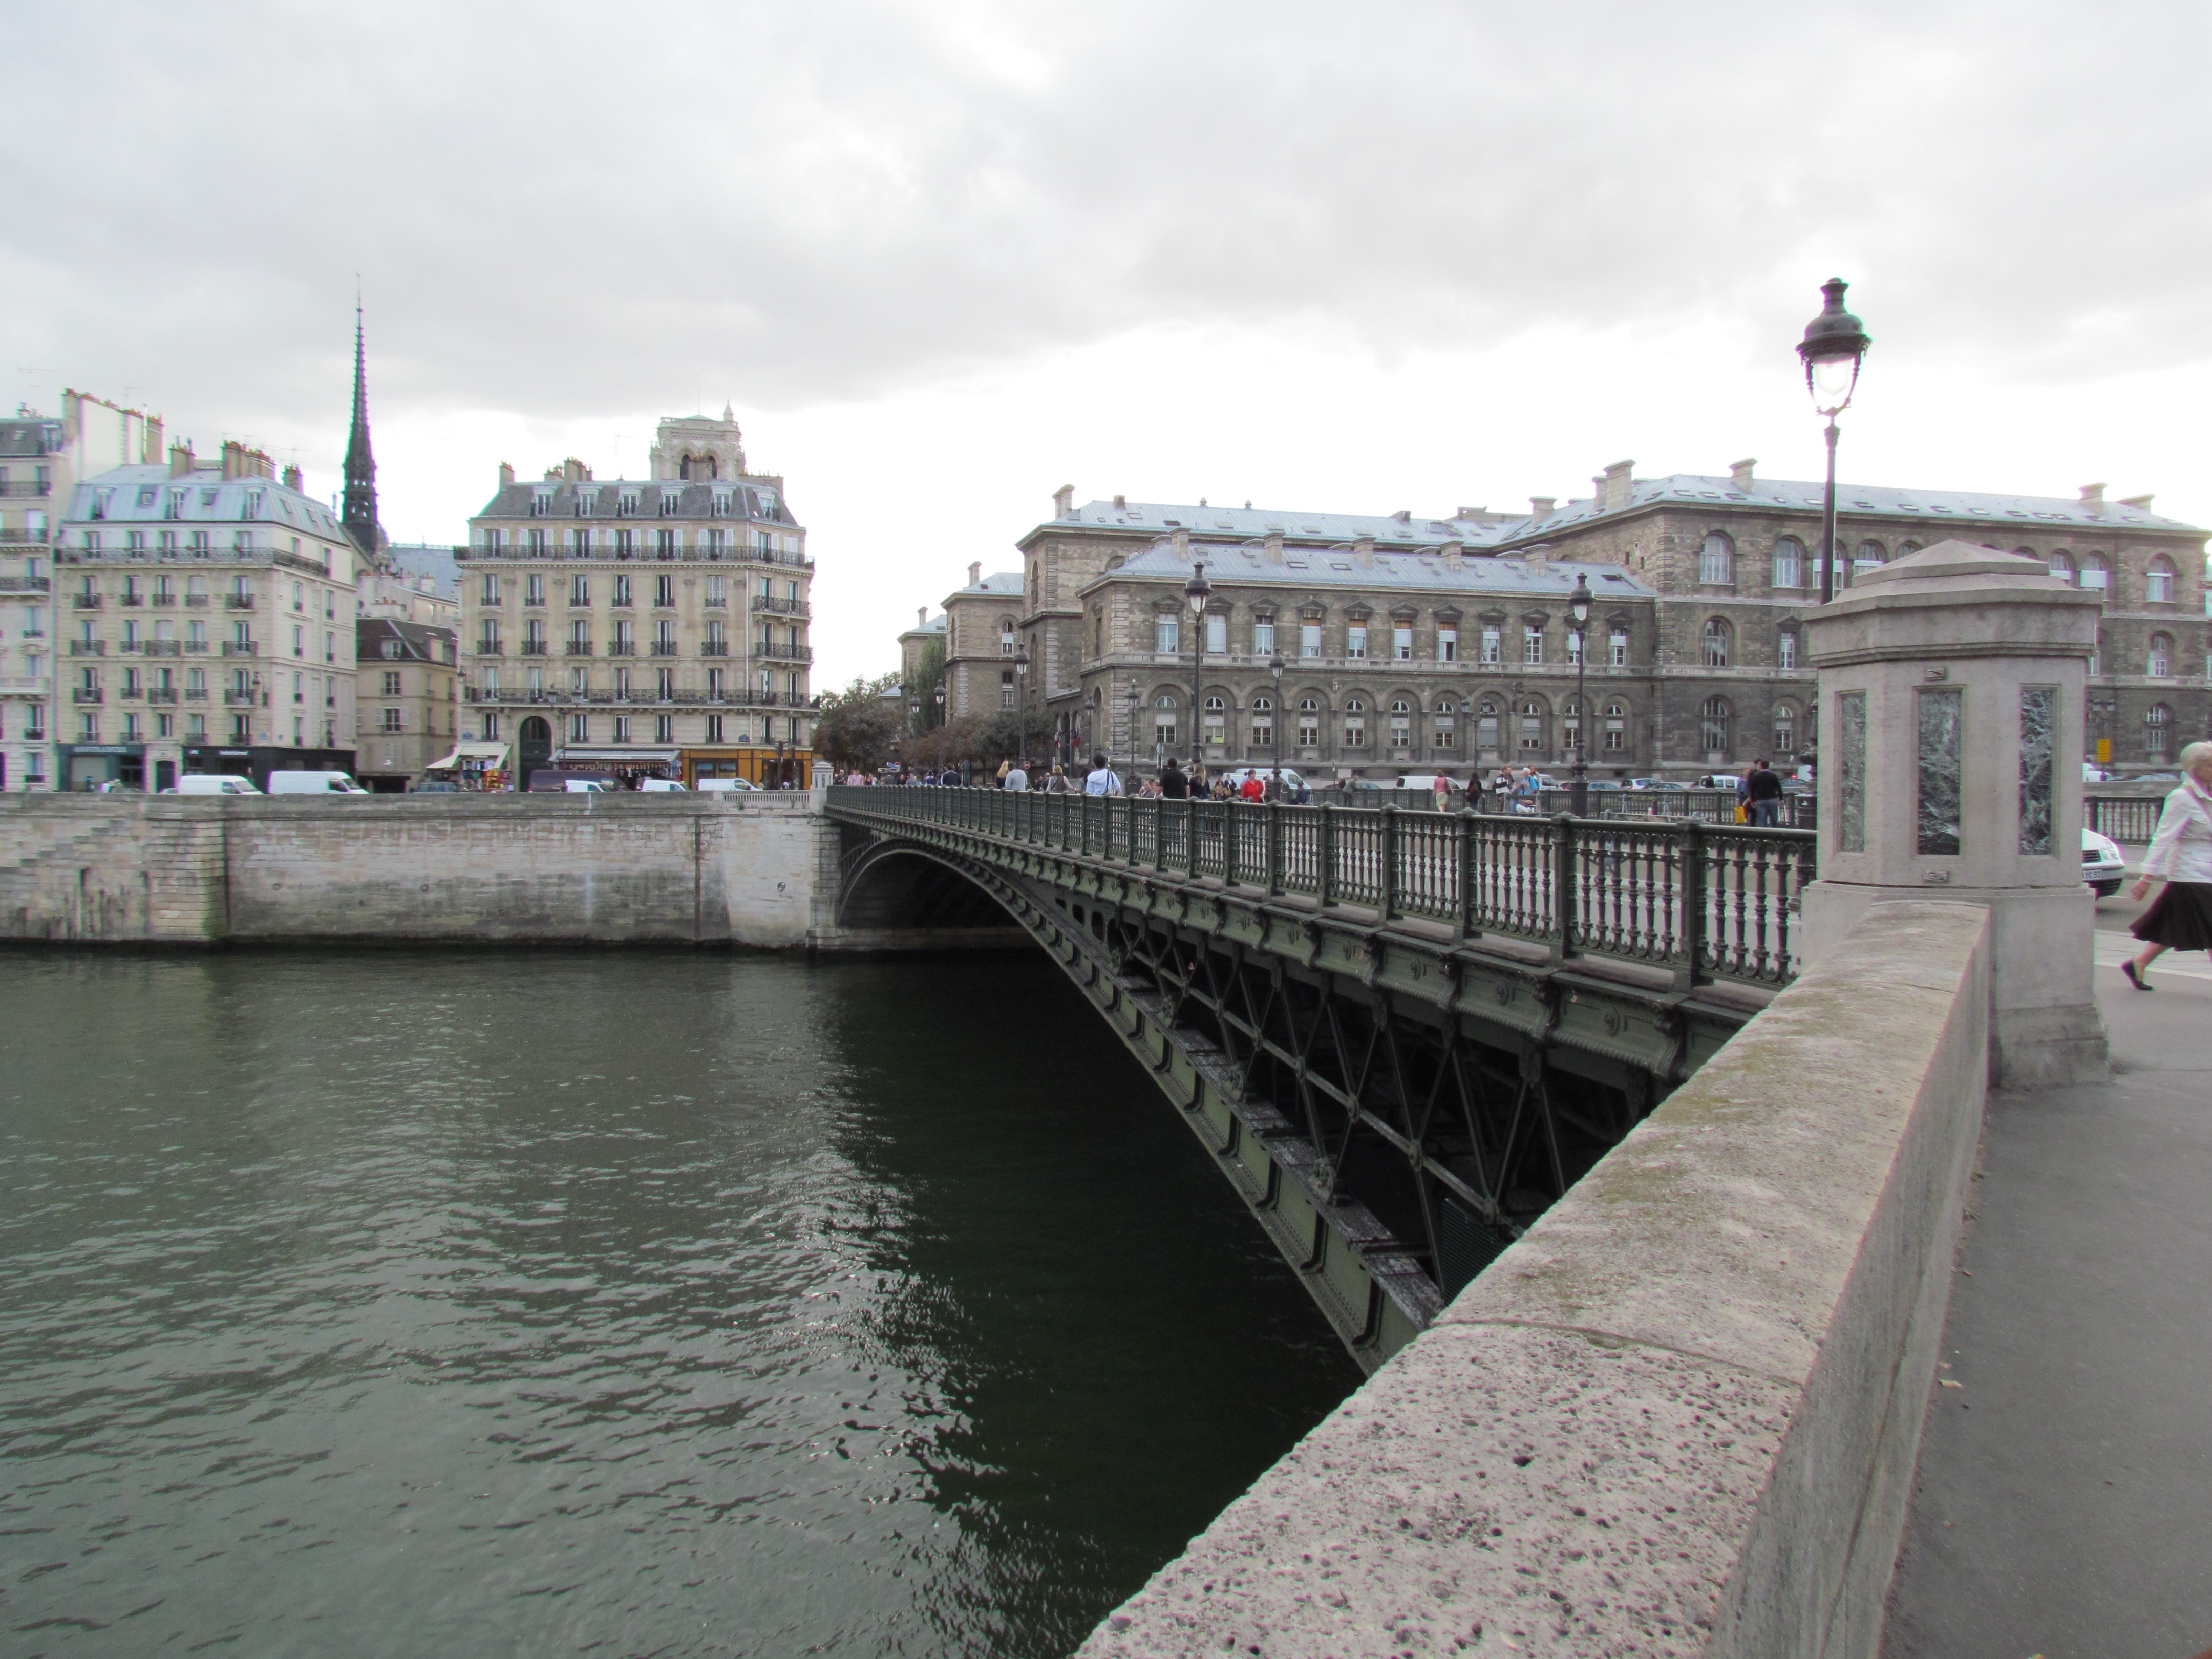
water, bridge, city, paris, river, canal, walkway, cityscape, europe, waterway, seine river